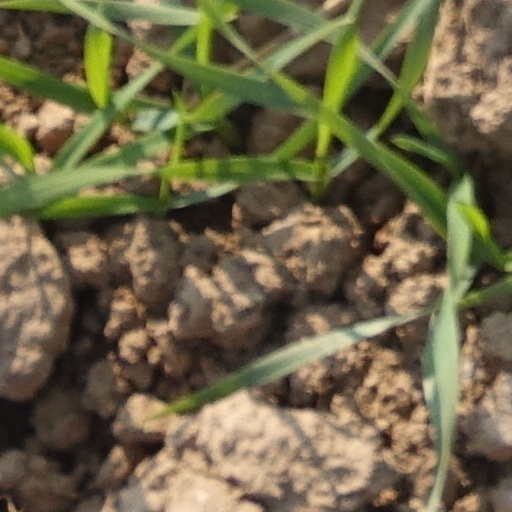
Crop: wheat